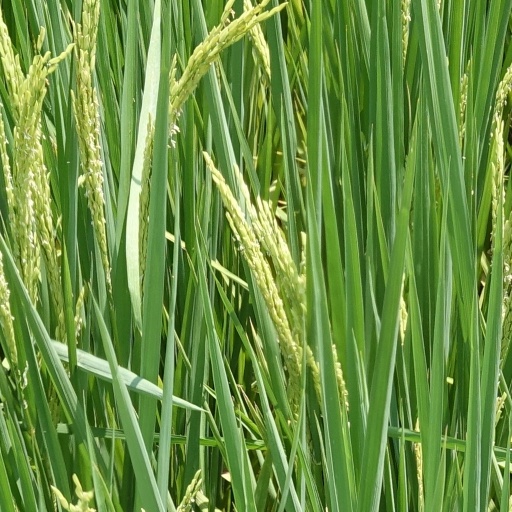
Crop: rice